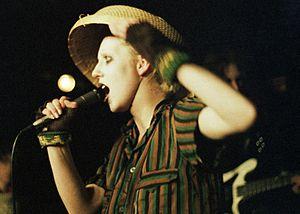
Pink Military est un groupe de punk rock britannique, originaire de Liverpool, en Angleterre. Le groupe se forme en 1978 et se sépare en 1981.